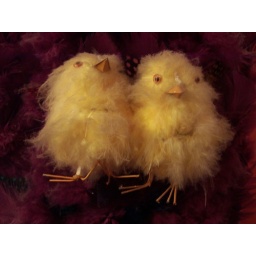
This is a chicken picture I made that lives in our kitchen